Ghara

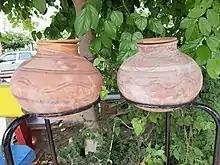
The typical shape of a ghara

Ghara is an earthen pot made in the Indian subcontinent. It is used for storing drinking water and keeping it cool.